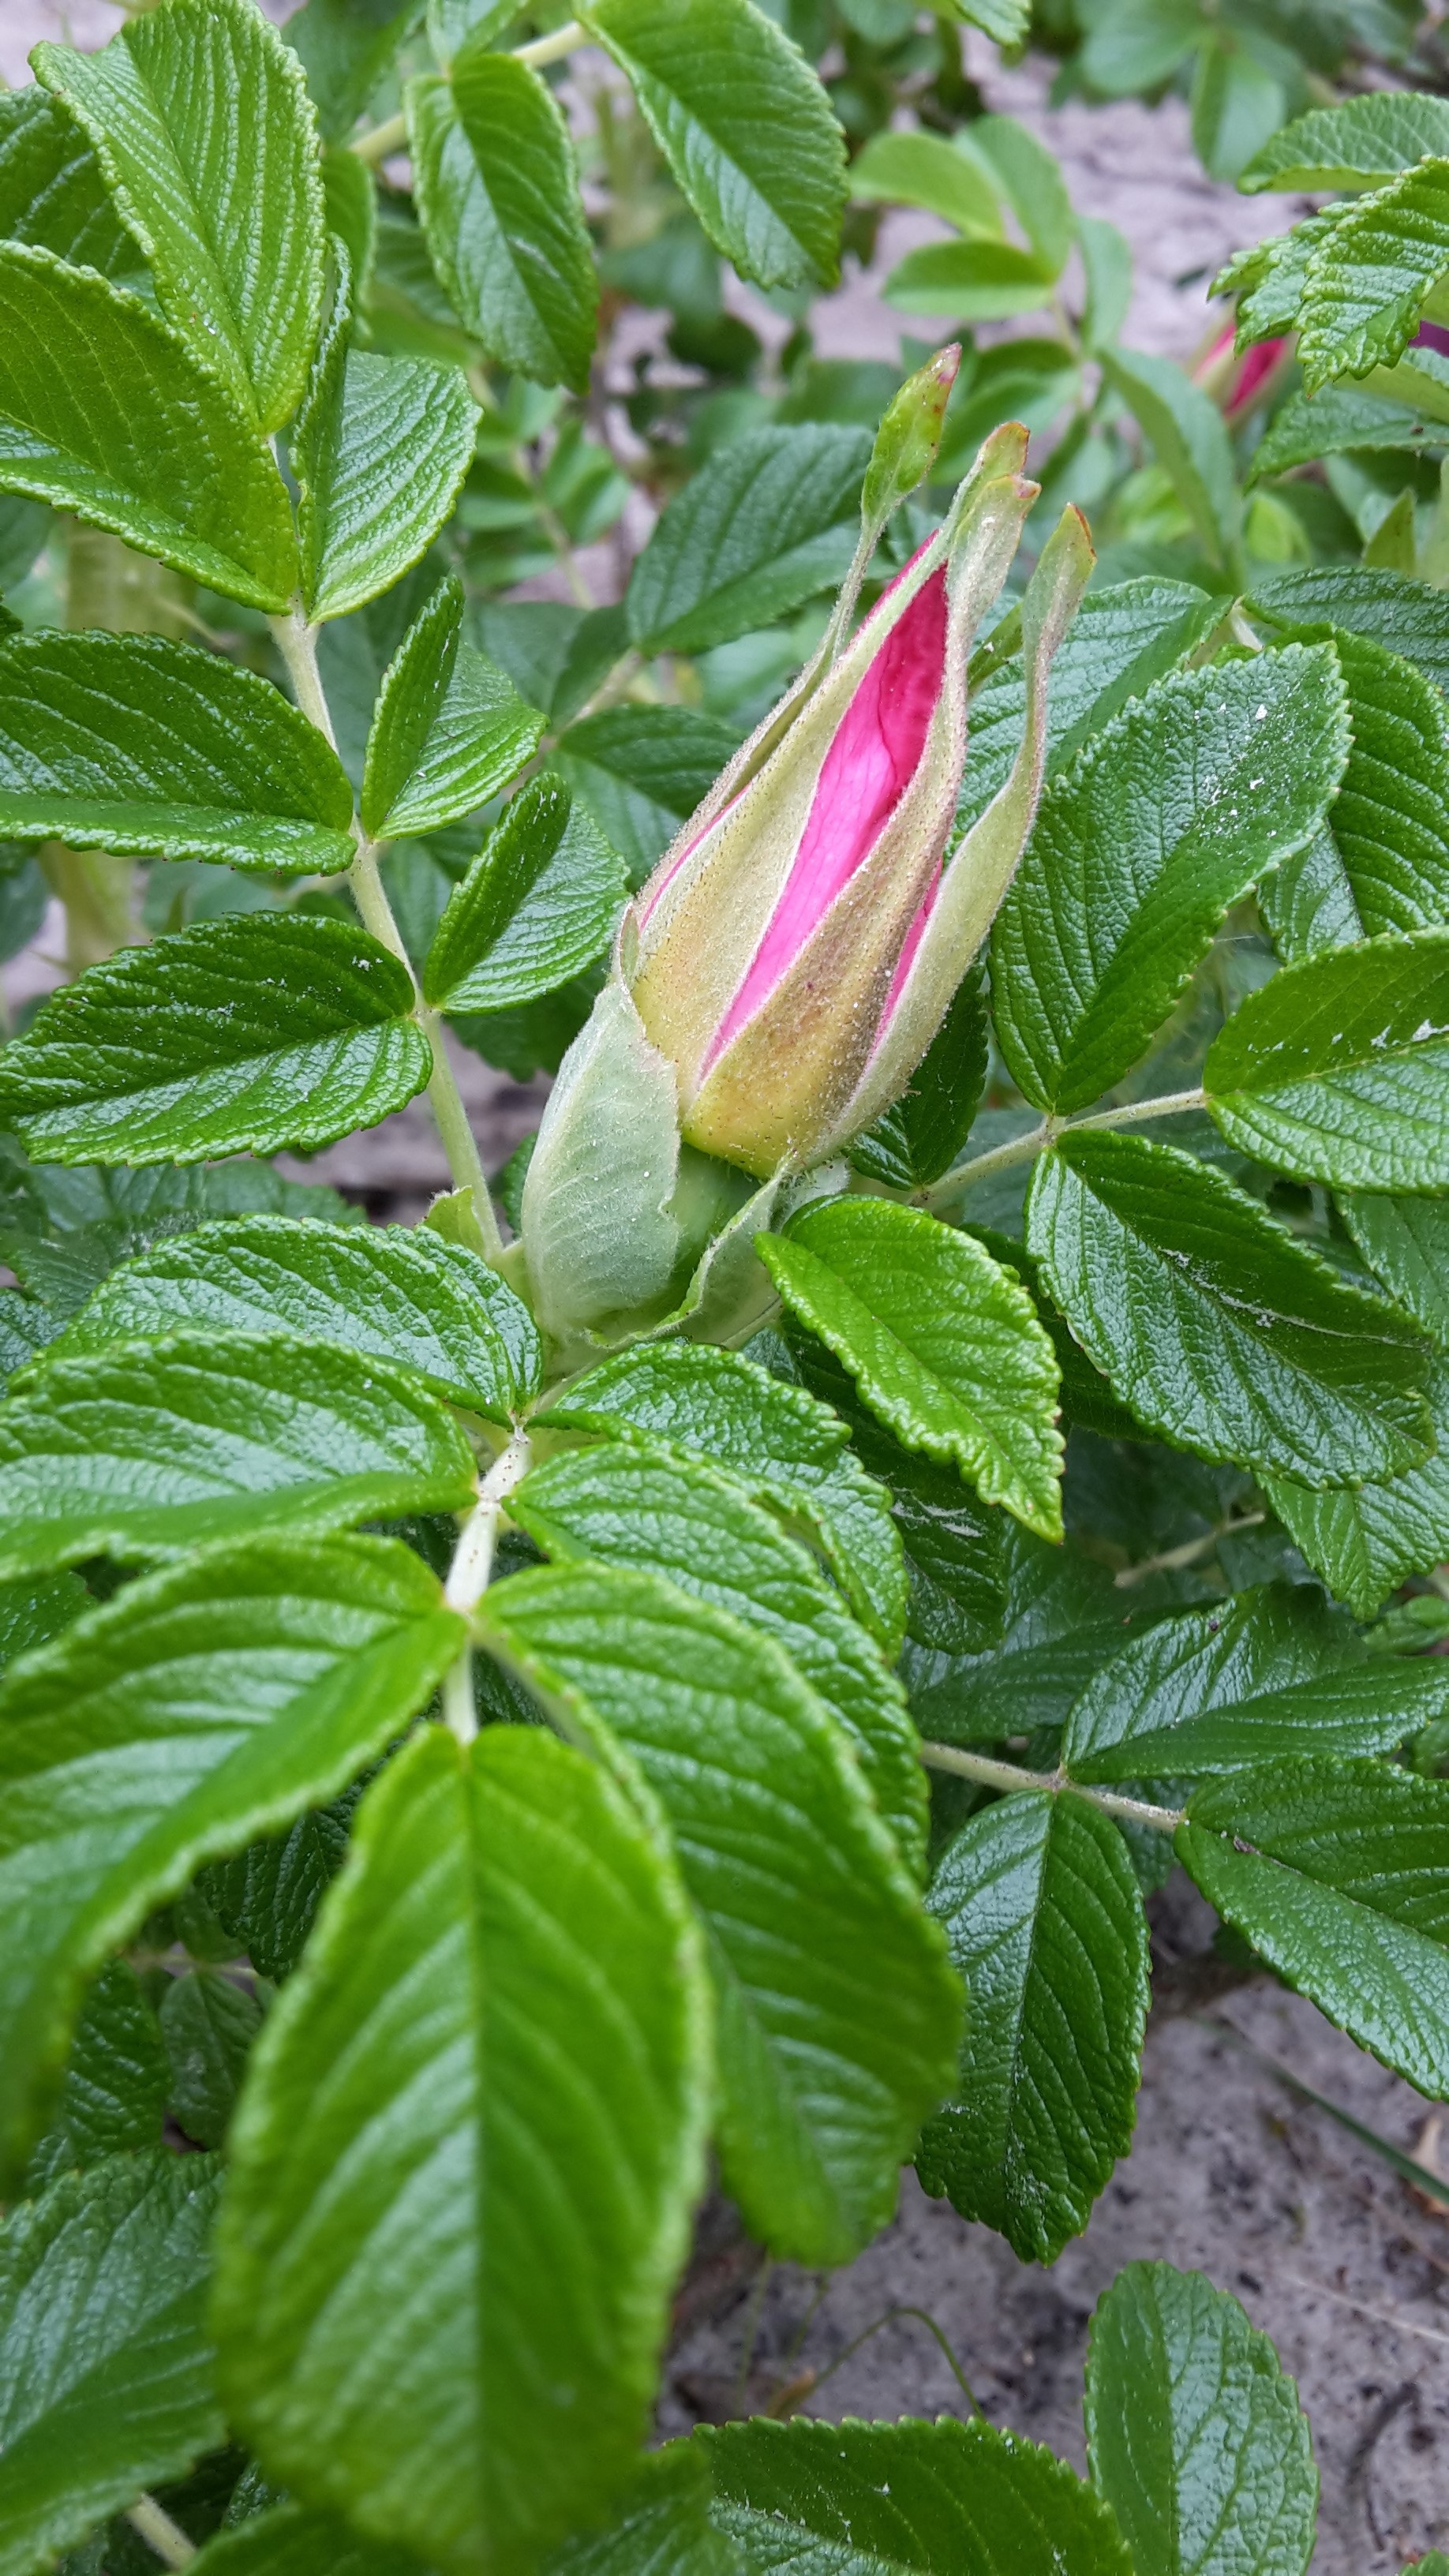
plant, leaf, flower, food, herb, produce, botany, garden, flora, outdoors, shrub, bud, rose hip, flowering plant, land plant